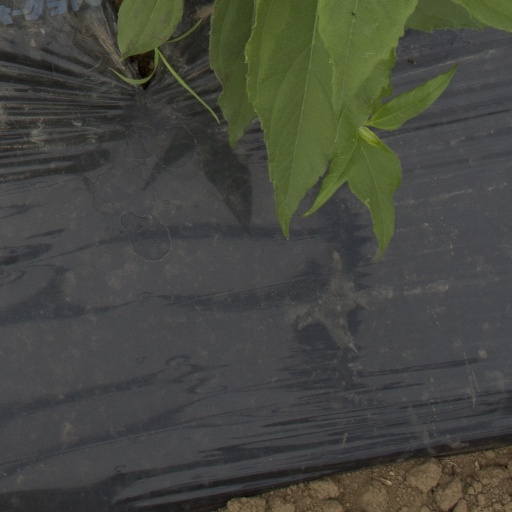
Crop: Jerusalem artichoke